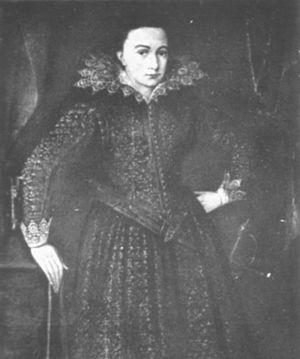
Philippe Maurice de Hanau-Münzenberg succéda à son père comme comte de Hanau-Münzenberg en 1612.